Drew Barrymore

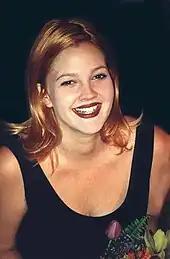
Barrymore in 1997

Barrymore appeared in a dog food commercial when she was eleven months old. After her film debut with a small role in "Altered States", she played Gertie in "E.T. the Extra-Terrestrial". Director Steven Spielberg felt she had the right imagination for the role after she impressed him with a story that she led a punk rock band. "E.T." was the highest-grossing film of the 1980s and made Barrymore one of the most famous child actors of the time. She won the Young Artist Award for Best Young Supporting Actress and was nominated for the Rising Star Award at the British Academy Film Awards. In the eighth season of "Saturday Night Live", she became the youngest person to guest-host the series at 7 years old. Barrymore said that "nobody treated me like a kid there" and she didn't feel different than any other cast member despite her age.